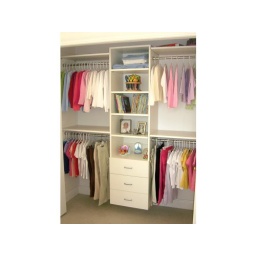
Closets For Life custom designs and builds closets for home or office in Minnesota.952-484-0416